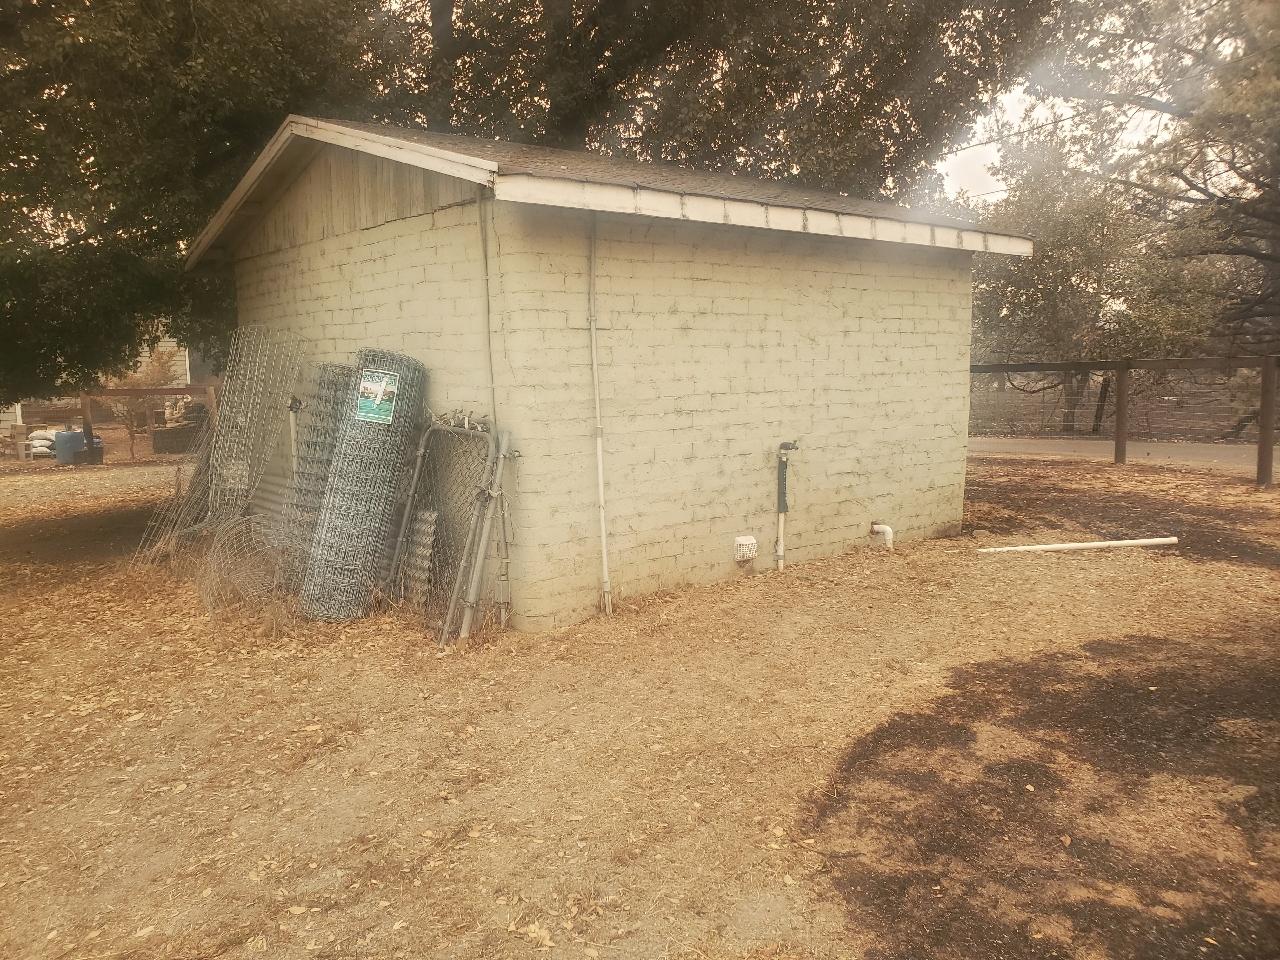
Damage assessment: no_damage